List of seaplane operators

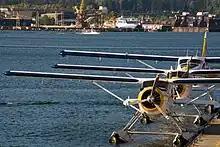
A lineup of Harbour Air Seaplanes: two DHC-2s and a DHC-3

This is a list of seaplane operators. A seaplane is a powered fixed-wing aircraft capable of taking off and landing (alighting) on water. Seaplanes that can also take off and land on airfields are a subclass called amphibious aircraft.